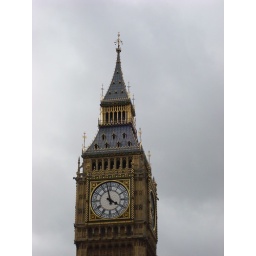
Actually Big Ben is the name of the bell in the tower. The tower is on the Parliament building